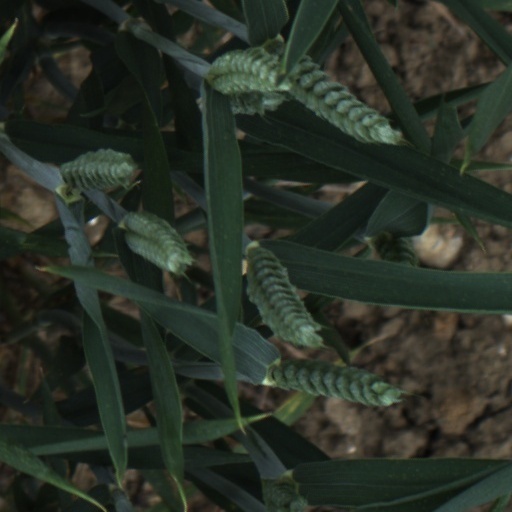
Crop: wheat